Somaliland Declaration of Independence

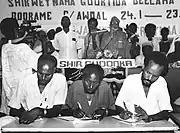
The chairman of the Guurti announces the election results. Mohamed Ibrahim Egal is elected president by a substantial majority and Abdirahman Aw Ali Farrah is declared vice-president.

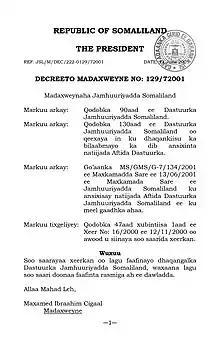
Presidential decree ratifying the Somaliland constitution by Muhammad Haji Ibrahim Egal

In May 1991, the SNM announced restoration of the independence of "Somaliland" and the formation of an interim administration whereby Abdirahman Ahmed Ali Tuur was elected to govern for a period of two years. Many former SNM members were key in the formation of the government and constitution. The official proclamation of independence from the Government of Somalia is dated to the week ending 8 June 1991.